Fuldera

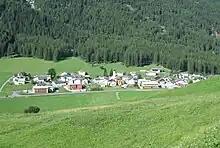
Fuldera village

Fuldera had an area, , of . Of this area, 24.9% is used for agricultural purposes, while 37.2% is forested. Of the rest of the land, 1.4% is settled (buildings or roads) and the remainder (36.4%) is non-productive (rivers, glaciers or mountains).